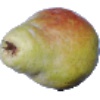
Label: Pear Williams 1